Leslie Bowles

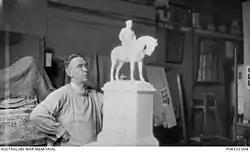
Bowles photographed between 1930 and 1935 with a sculpture he was working on

William Leslie Bowles (26 February 1885 – 21 February 1954), commonly referred to as Leslie Bowles or W. Leslie Bowles, was an Australian sculptor and medallist.